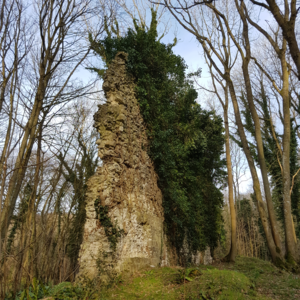
Ruine d'un pan de murs du château de Bernouville.
Le château de Bernouville est un château fort en ruine, situé dans la forêt éponyme sur le territoire de la commune d'Hautot-sur-Mer, dans le nord de la Seine-Maritime en Normandie. Édifié à partir du XIᵉ siècle ou du XIIᵉ siècle, il n'en reste aujourd'hui que des vestiges.